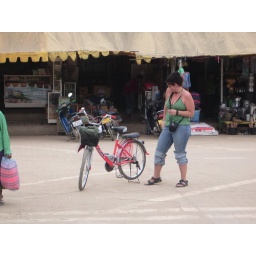
Christine parks her fabulous bike in a car stall and stands back to admire her handiwork....